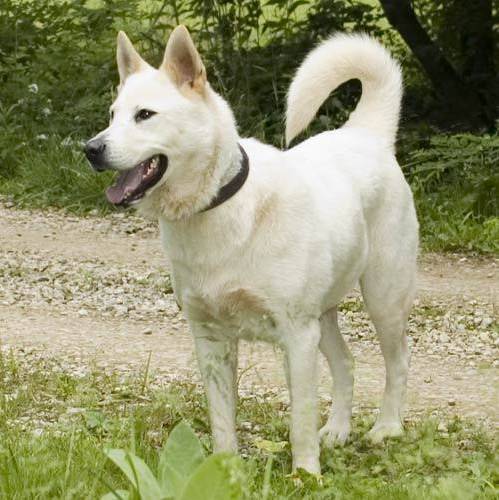
Label: dog